Mike Spence

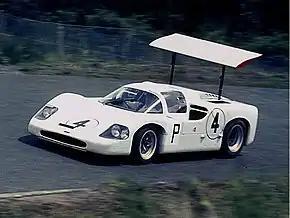
Spence driving the Chaparral 2F at the Nürburgring in 1967.

In 1967, Jim Hall hired Spence as part of his Chaparral sports car team. One of the most innovative engineers in 1960s motorsport, Hall pioneered many advances in racing technology. For 1967 the great advance was the addition of aerodynamic wings to the rear of his cars, generating extra downforce to improve grip levels and hence cornering speeds. Driving the Chaparral 2F with regular partner Phil Hill, Spence managed to make a great impression on the sports car scene. Fastest laps in the 12 Hours of Sebring and 1000km Spa races were just the prelude to a dominant win in the 1967 BOAC 500 race at Brands Hatch. Spence and Hill finished half a lap ahead of the Jackie Stewart/Chris Amon Ferrari 330P, who were themselves three laps ahead of everybody else.